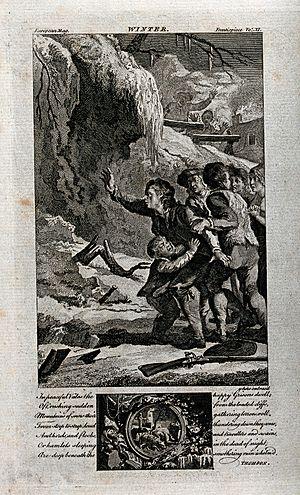
Les Saisons est un ouvrage en vers de James Thomson. Publié chez John Millan en 1730, il a fait ensuite l'objet de plusieurs modifications parues successivement en 1744 et en 1746 sous les auspices d'Andrew Millar et G. Strahan ou encore de Robert Bell.